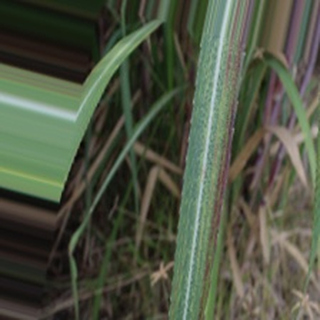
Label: sugarcane_bacterial_blight